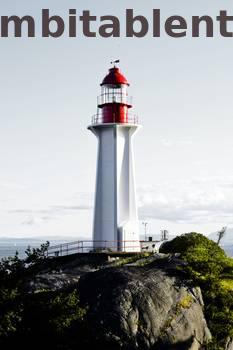
Label: Watermark